Naum Senyavin

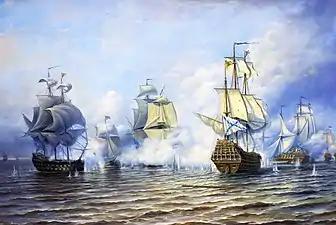
Battle of oesel.

Naum Akimovich Senyavin or Sinyavin (1680 – ) was Vice Admiral (1727) of the Imperial Russian Navy. He was Russia's first Vice Admiral. He was the father of Alexey Naumovich Senyavin.